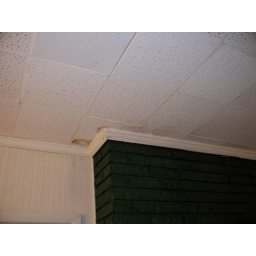
Repair roof leak at chimney. Demo ceiling in kitchen